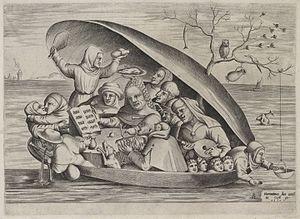
Pieter van der Heyden dit Merica, né vers 1530 et mort peut-être à Berchem vers 1572-1576, est un graveur flamand.